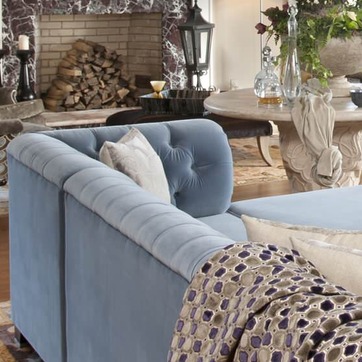
Material: fabric